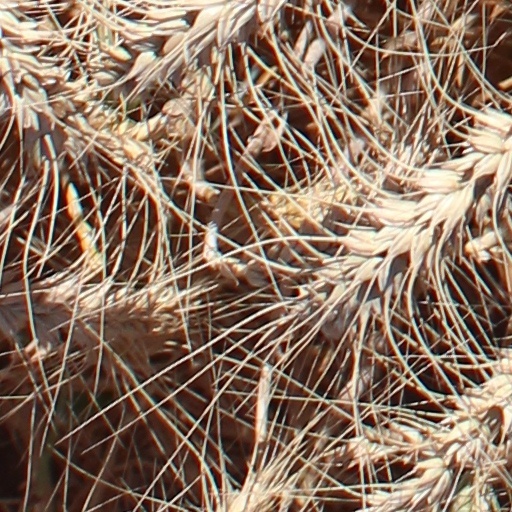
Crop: wheat